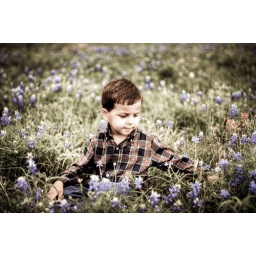
Jack in blue bonnet field